University of Kragujevac Faculty of Economics

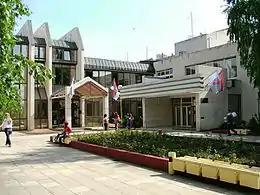
Faculty of Economics building.

An important incentive to economic studies in Serbia reorganization was given by two TEMPUS Projects, both of which were led by the Faculty of Economics of the University of Kragujevac. First TEMPUS was focused on the reorganization of the study of economics in Serbia, and second TEMPUS was focused on graduate studies in Serbia reorganization.